Aguateca

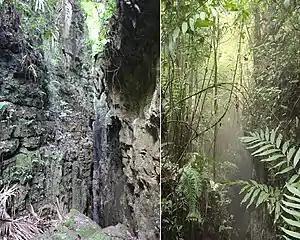
Two views into the long steep slope of the Main Chasm

The "Main Chasm" is a naturally formed deep fracture of limestone karst running NE-SW through the middle of the Aguateca site. It measures approximately 850 m long, 10–70 m deep and 1,5 – 15 m wide. Embodying the maya conception of mountain-cave, it has strong evidence of a variety of ritual practices. This suggests that chasms, like caves, represent potent cosmological and religious places where ancestral and supernatural spirits can be reached. The features and natural phenomena observed at the Main Chasm at Aguateca provide a window into the complex manipulation of the transformative properties of the elements and their significance. At Aguateca, within the interiors of the earth where the wind blows clouds onto the hill from the depths of the chasm, wind instruments were played and fires were burned. It is possible these fires contained copal incense which would have formed black smoke reminiscent of rain clouds, with the hopes of bringing rain. Notably, two of the elements air (wind) and water (rain), are intricately linked according to Maya beliefs. Water, as an enduring element of life, was materialized in the form of rain ceremonies, layered with meanings that ranged from sufficient rainfall to dynastic prosperity and power. The toponymic glyph of Aguateca represents the chasm.